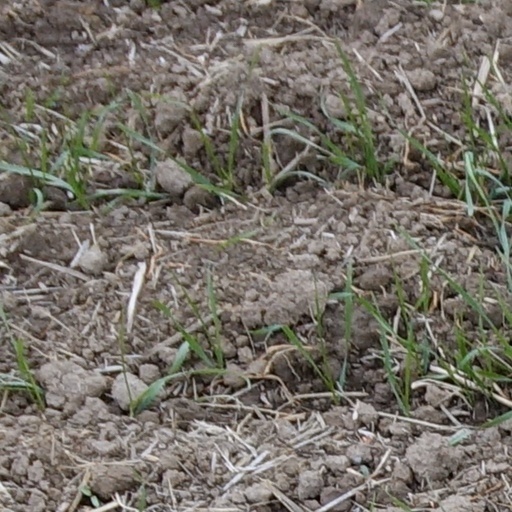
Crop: wheat